Gela railway station

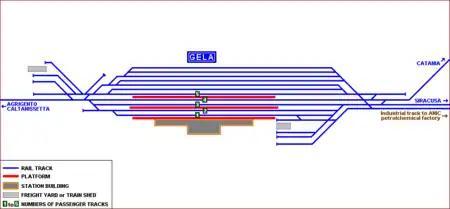
Schematic map of the station

The new Gela station is a modern one-floor building. There is a bus terminus and a large car park. There are 3 platforms and a total of 11 tracks: 5 are used for passenger services, the others only for goods. Due Gela is the biggest station on the line from Syracuse to Agrigento and Caltanissetta, and one of the most important hubs for freight traffic in Sicily.